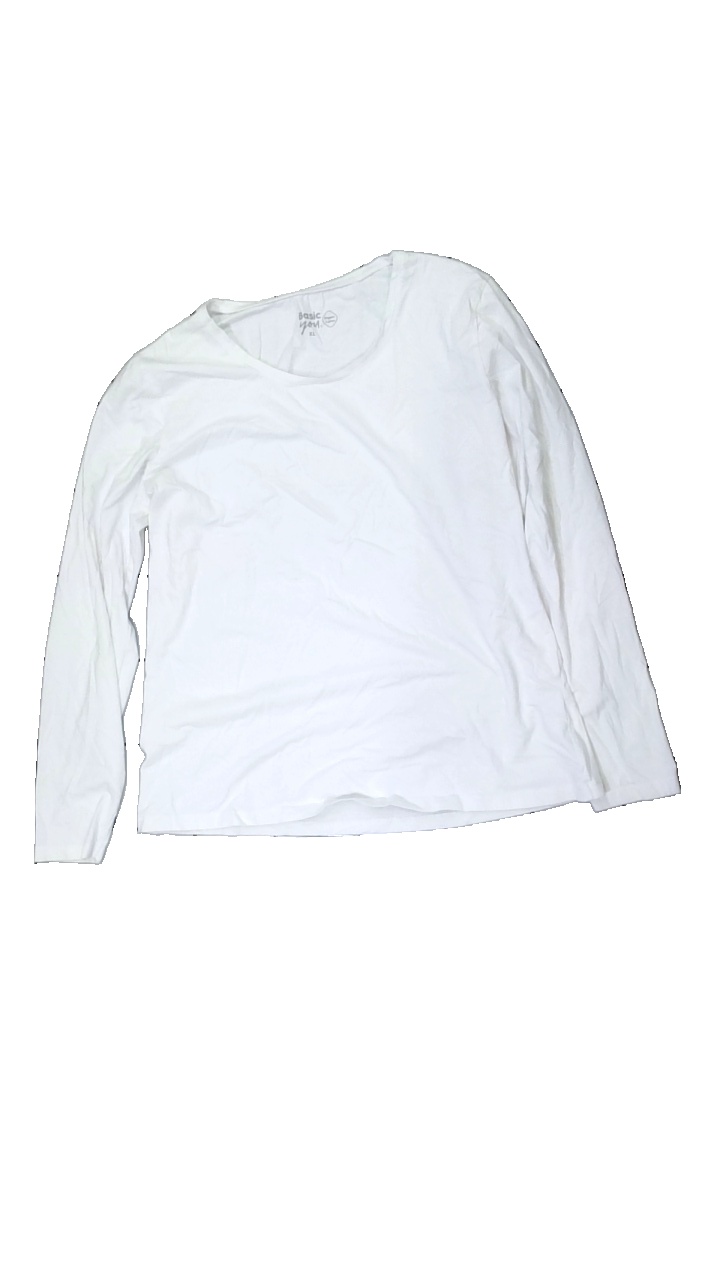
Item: Top (Ladies)
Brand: Basic U
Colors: White
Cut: Regular
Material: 100% cotton
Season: All
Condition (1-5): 3
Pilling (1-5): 5
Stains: Minor
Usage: Export
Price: <50